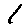
Label: 1